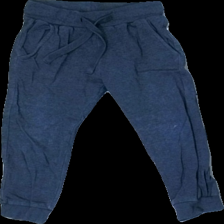
View: front
Type: Trousers
Category: Children
Brand: Lindex
Colors: Blue
Material: 87% Cotton 13% Cont?
Cut: Regular
Size: 98
Season: All
Price range: 50-100
Recommended usage: Reuse